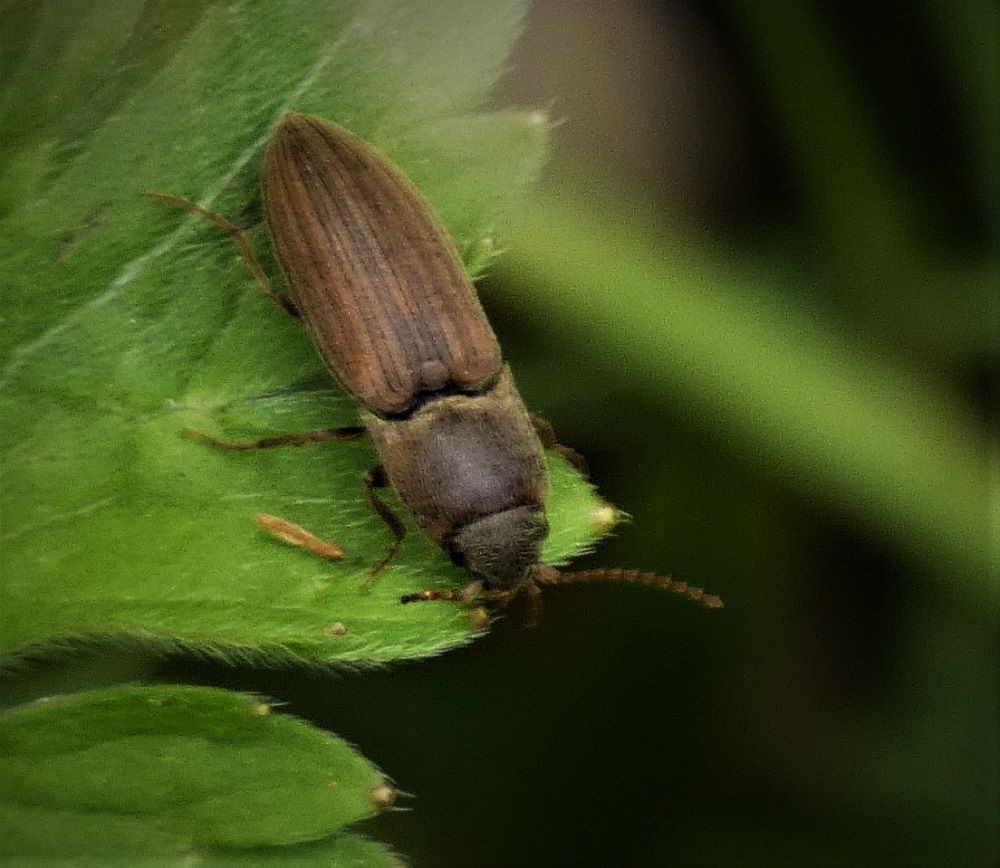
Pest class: clickbeetles_wireworms